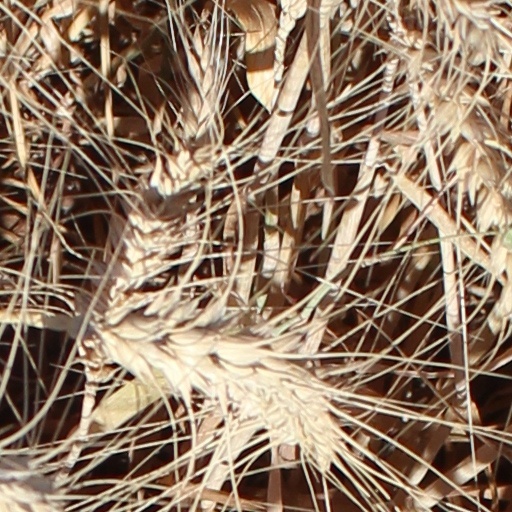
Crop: wheat